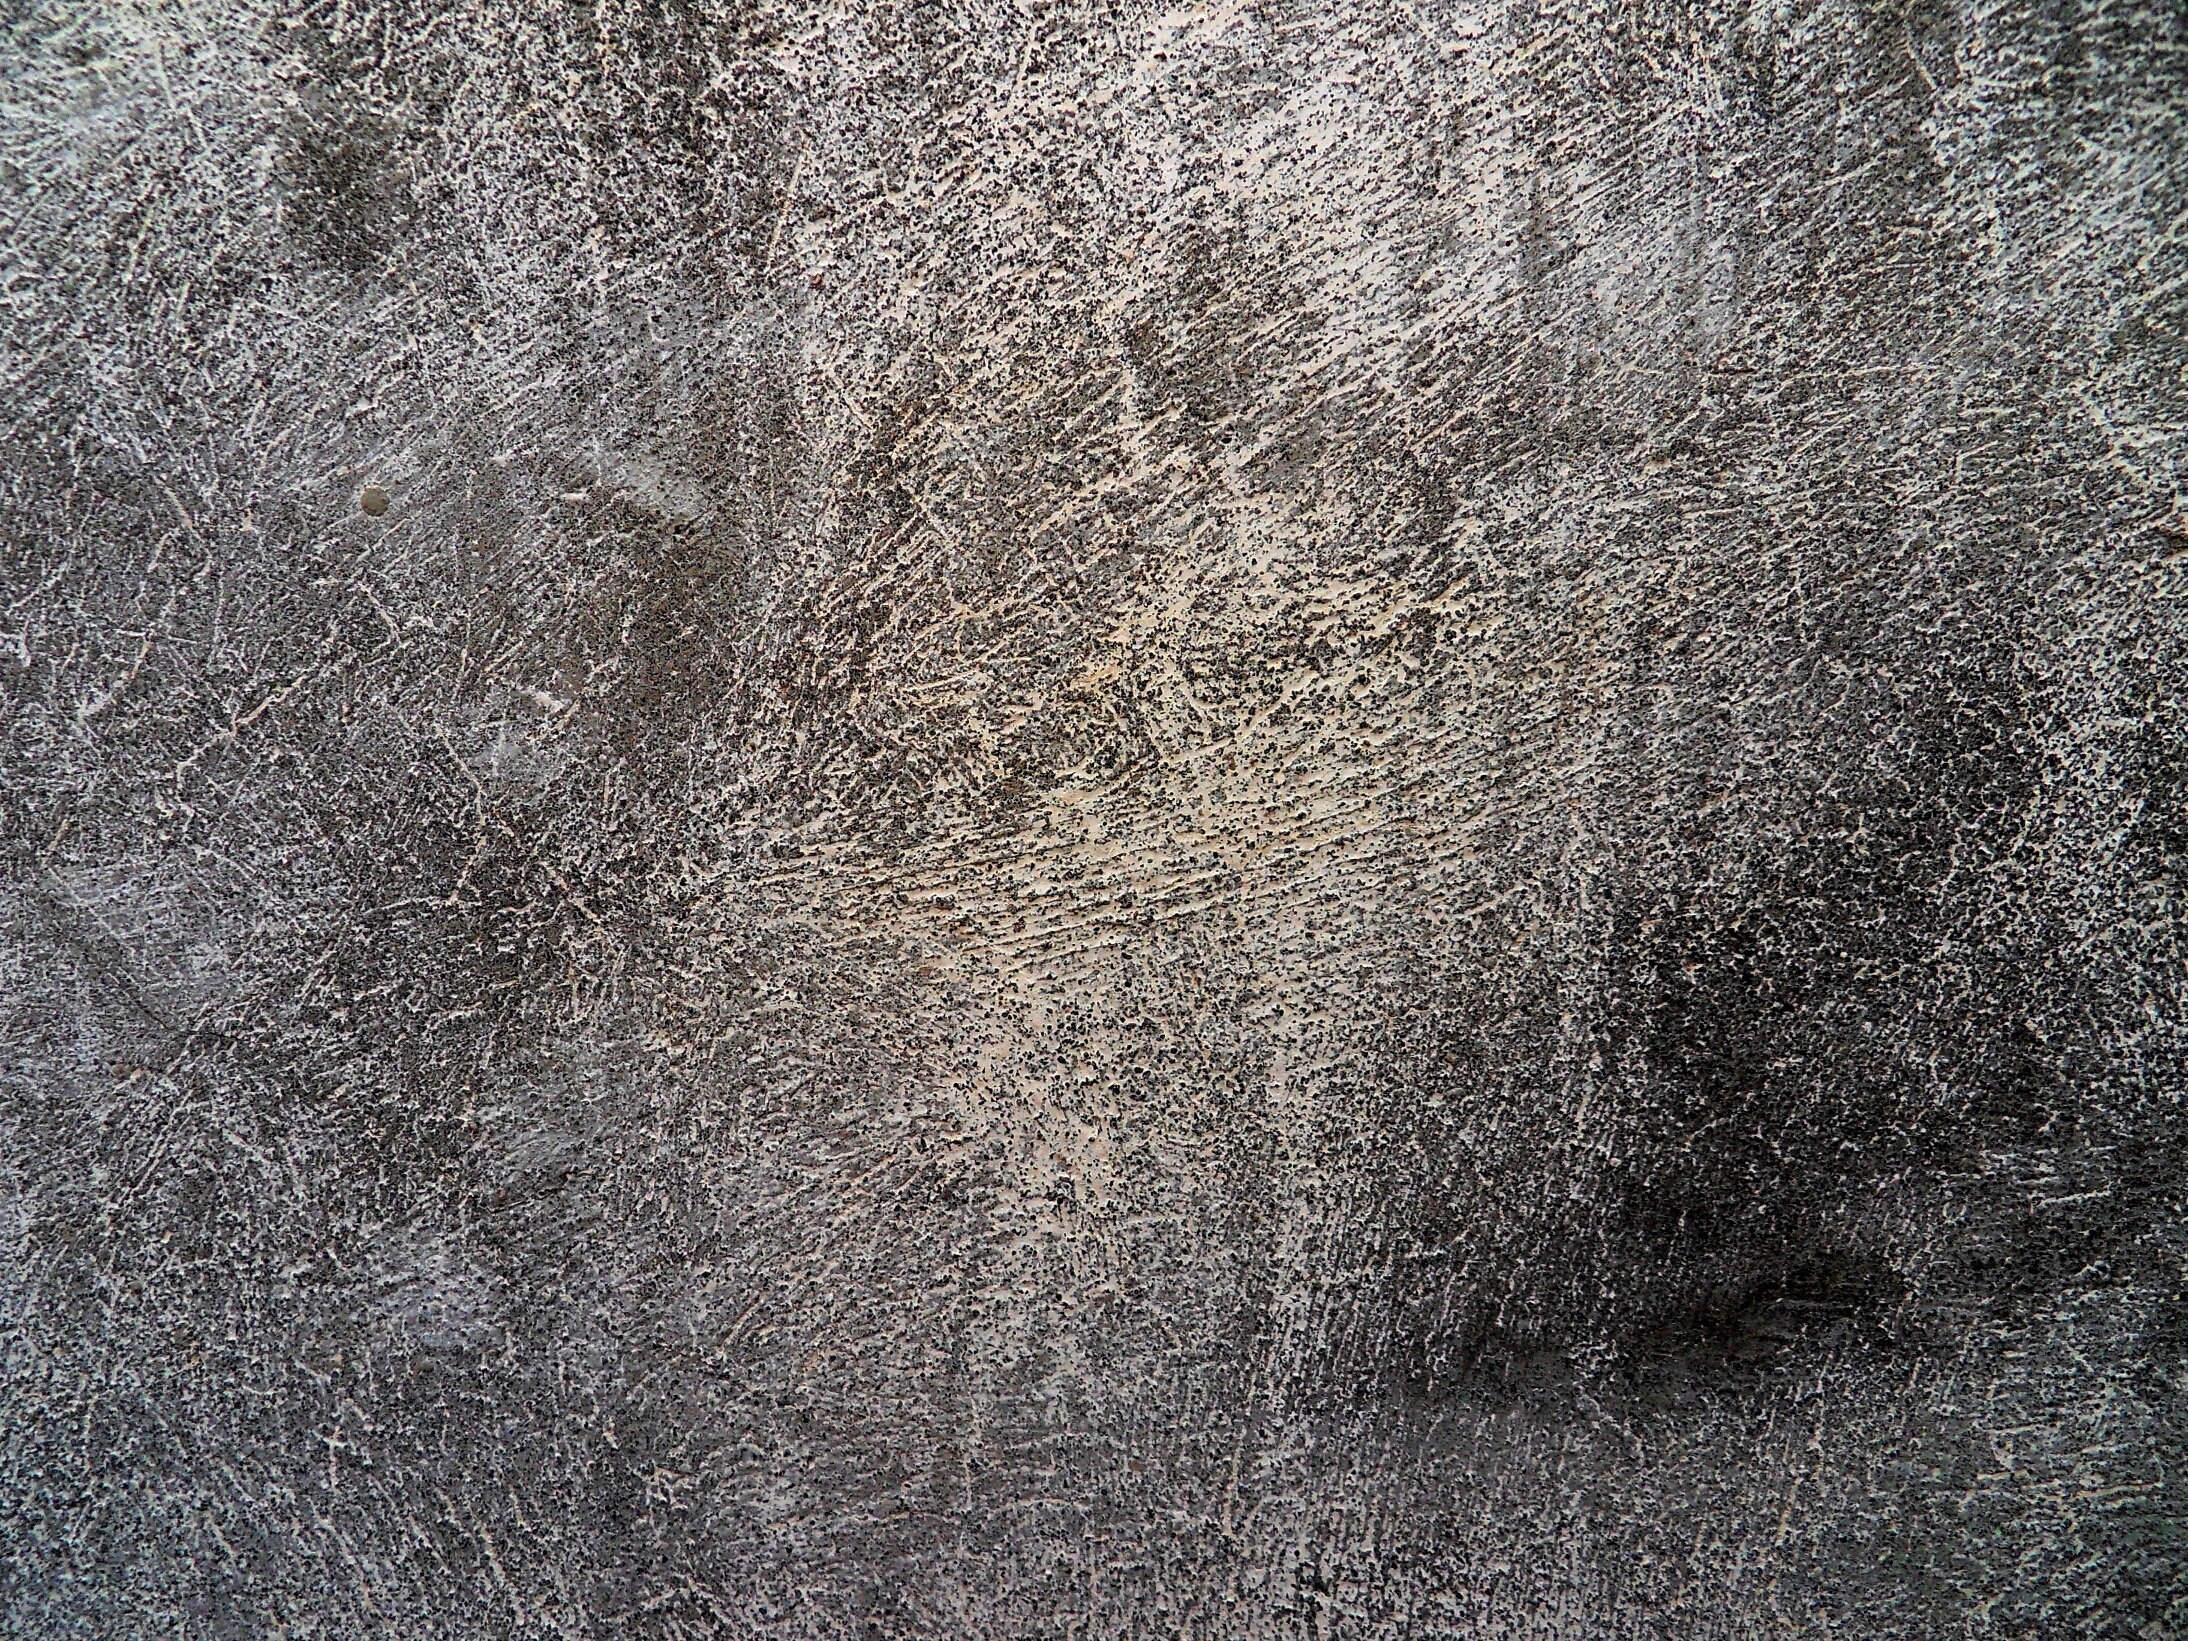
rock, texture, floor, wall, asphalt, concert, soil, gray, material, background, design, cover, flooring, road surface, texrure